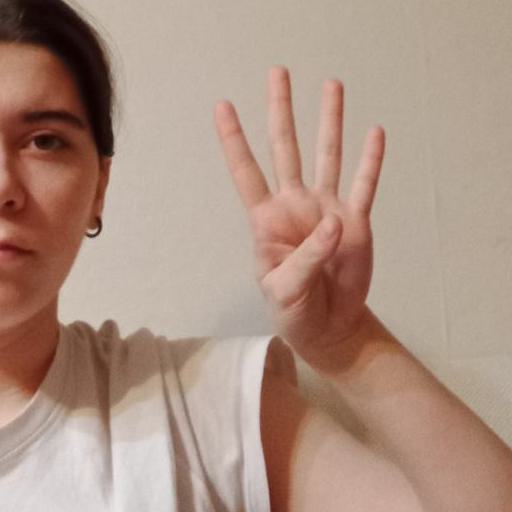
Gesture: four